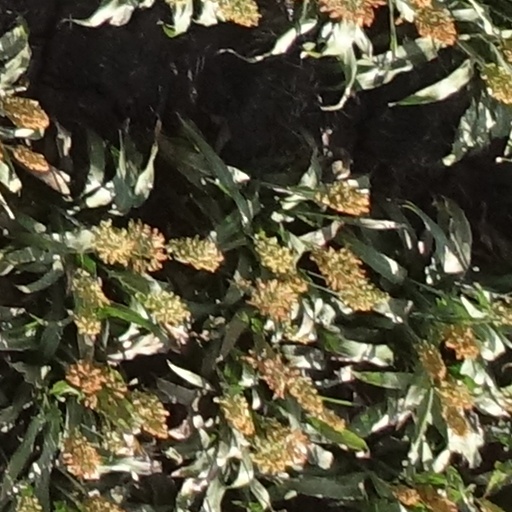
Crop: sorghum